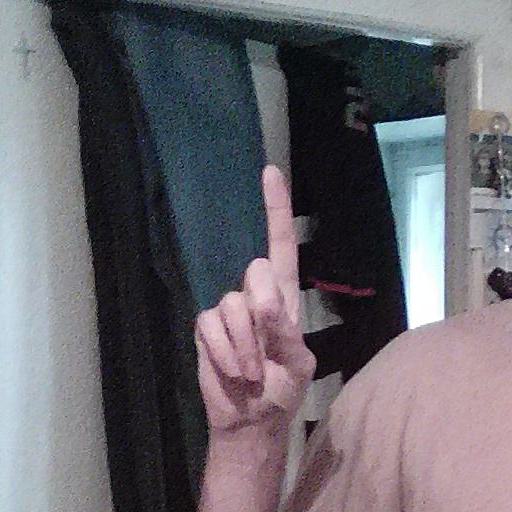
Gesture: one